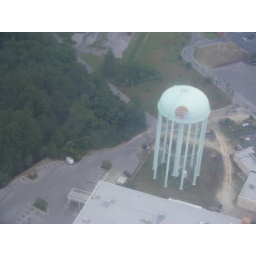
As I was flying into PC I saw the water tower. Looks so small when you are above it.